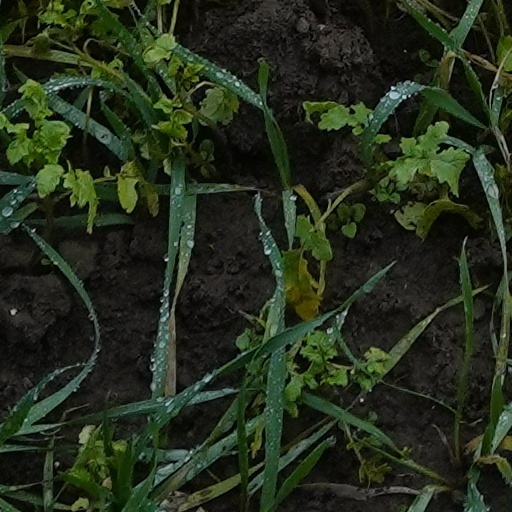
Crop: wheat